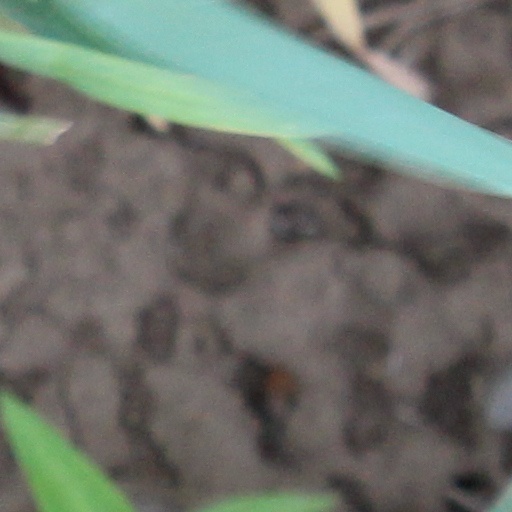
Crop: wheat